Birth certificate

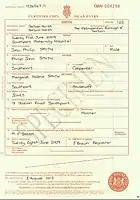
A long-form birth certificate used in England and Wales.

In England and Wales, the description "birth certificate" is used to describe a certified copy of an entry in the birth register.